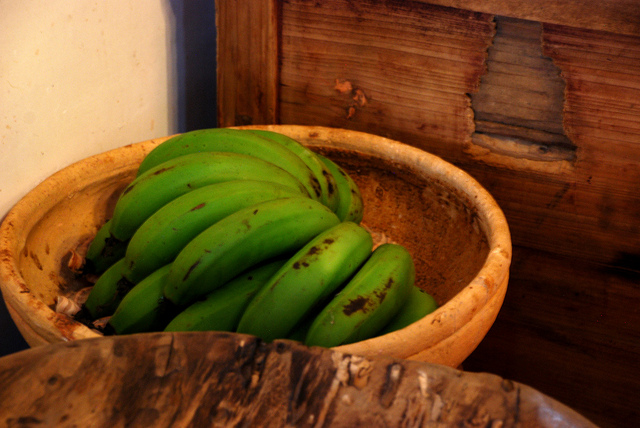
user: Given an image and a question. Answer the question in a short answer. Question: Why are these bananas green? Short Answer:
assistant: unripe